Fleet review

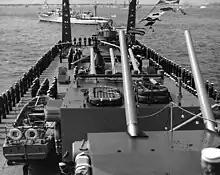
Sailors of the man the rails during the 1953 fleet review for the coronation of Elizabeth II

The Review Procession included the royal yacht, HMY "Victoria and Albert", two minesweepers and a survey ship. The Commonwealth and Empire were represented by two warships from Canada and one each from New Zealand and India. A large complement of British merchant ships ranging from ocean liners to paddle steamers were also present.